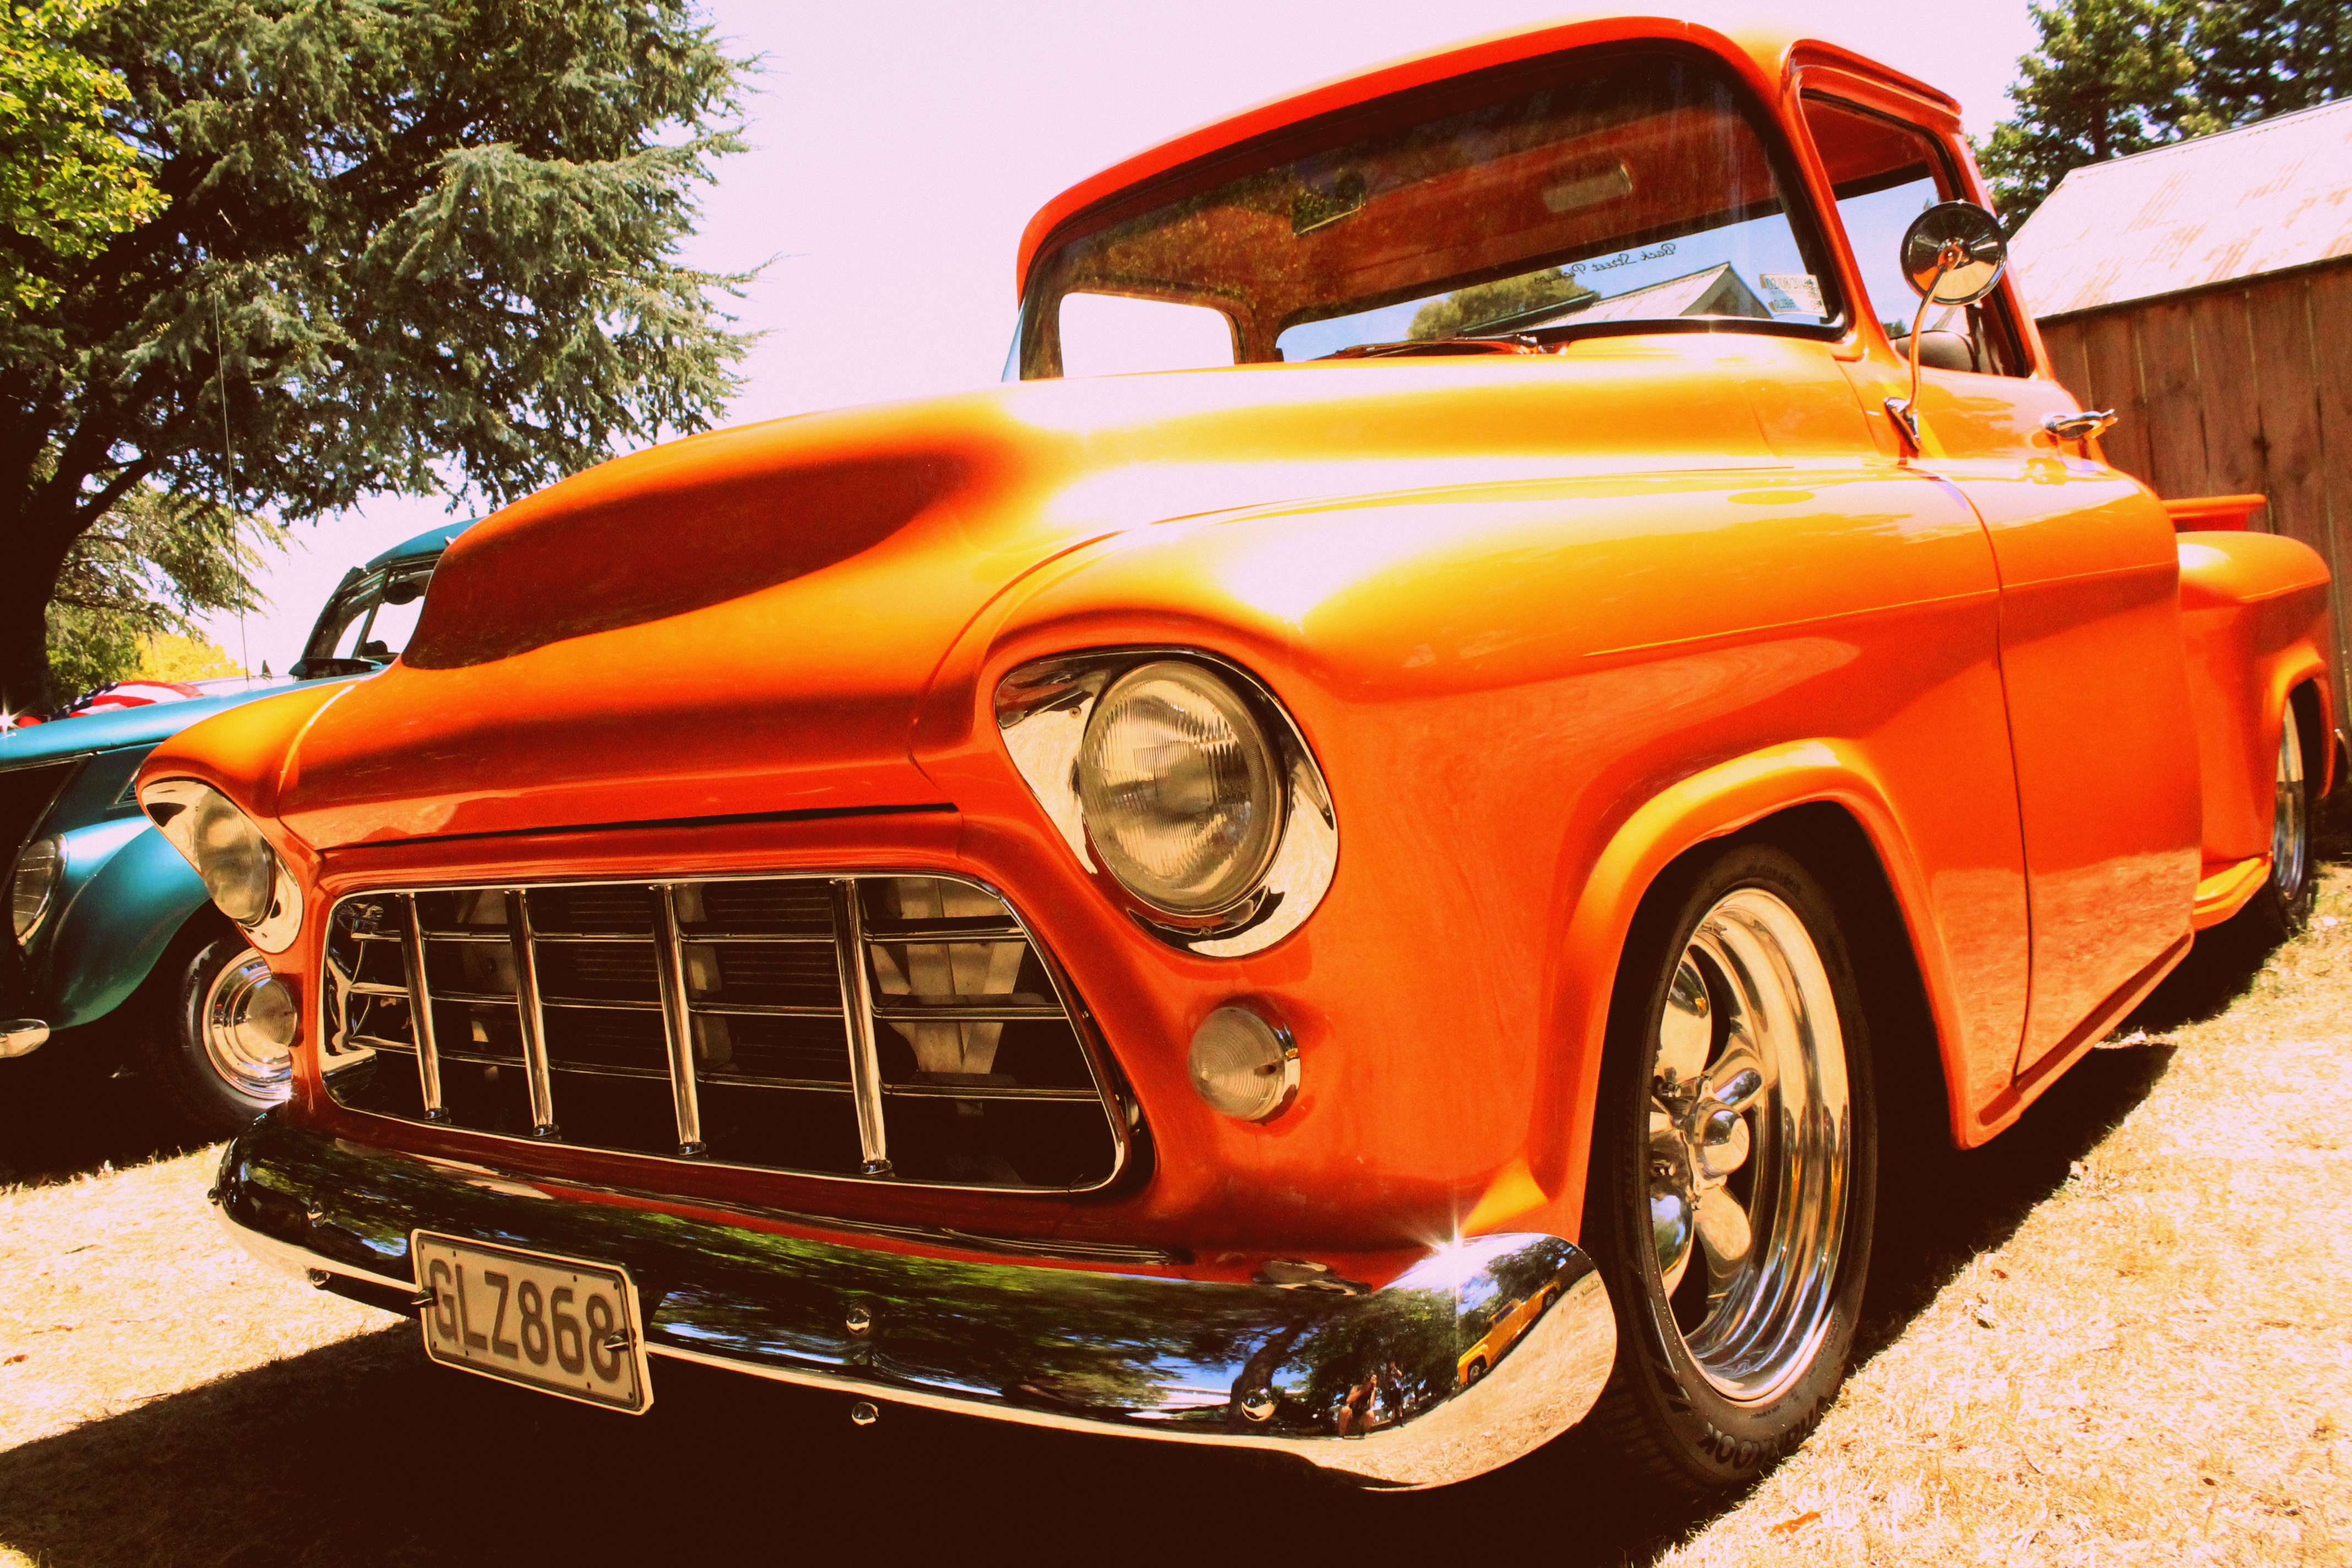
car, vehicle, motor vehicle, vintage car, sedan, convertible, antique car, pickup truck, hot rod, land vehicle, automobile make, automotive exterior, custom car